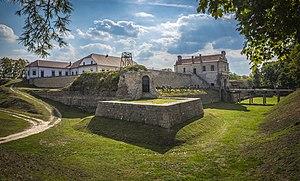
Zbaraj est une ville de l'oblast de Ternopil, en Ukraine, et le centre administratif du raïon de Zbaraj. Sa population s'élevait à 14 004 habitants en 2013.